New Caledonian owlet-nightjar

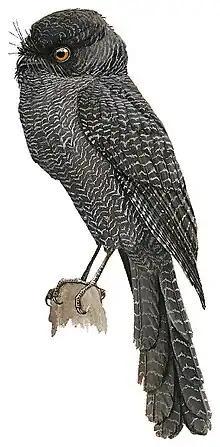
Illustration by Josep del Hoyo, 1992

In 1996, Daniel Letocart heard unusual calls comparable to that of an Australian Owlet-Nightjar (A.cristatus) in the forested headwaters of the Tchamba river on the east coast. Similar calls were reported by residents in 1996 and 1998. As the New Caledonian Owlet-Nightjar is taxonomically similar, this could suggest that this was the New Caledonian Owlet-Nightjar according to ornithologists. In 1998, Project Diadema spotted the bird in the River Ni Valley. At 18:40 on the 5th of November, while walking along a dirt road, Jonathan Ekstrom and Joe Tobias spotted a bird fly across the track where it began to hawk for approximately ten seconds before vanishing, "possibly to perch" before returning to hawk for an unspecified amount of time before disappearing without a trace. According to David James who was in the conversation between Jonathan Ekstrom and Tony Palliser (Part of Project Diadema), the sighting came under scrutiny in 1999, but due to no other archived emails and potential bias nor any proof, it is likely the sighting was re-confirmed.